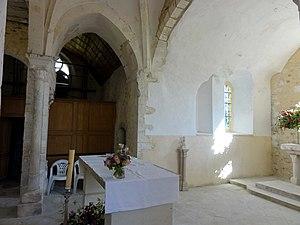
Intérieur de l'église - voir tire.
L'église Saint-Georges est une église catholique paroissiale située au hameau de Bray de la commune de Rully, dans le département français de l'Oise. Cette petite église de plan cruciforme était primitivement à vaisseau unique. Seul le chœur rectangulaire voûté en berceau subsiste de l'église romane bâti aux alentours de 1100. Il fut agrandi d'une travée voûtée d'ogives, au détriment de la nef, vers 1170 / 1180 environ. De cette période, seulement les deux colonnettes à chapiteaux de l'arc triomphal sont dignes d'intérêt. Au cours des années 1260, l'église trouve enfin sa configuration actuelle avec l'adjonction de deux croisillons, qui ne sont pas voûtés, mais munis de fenêtres aux élégants remplages rayonnants. Assez curieux est le double raccordement avec la nef, moyennant des arcades et d'étroits passages entre deux colonnettes, dont celles de 1170 / 1180 et celles ajoutées avec les croisillons, et avec la travée voûtée d'ogives à la fois. Le clocher fut rajouté à l'époque moderne dans l'angle entre le sanctuaire et le croisillon nord, et la nef a été reconstruite sans style particulier.